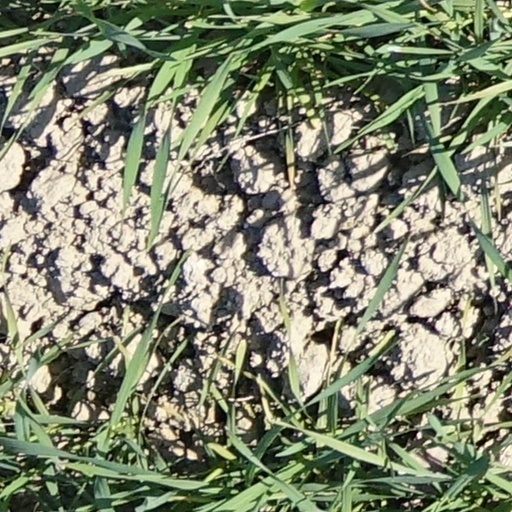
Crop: wheat